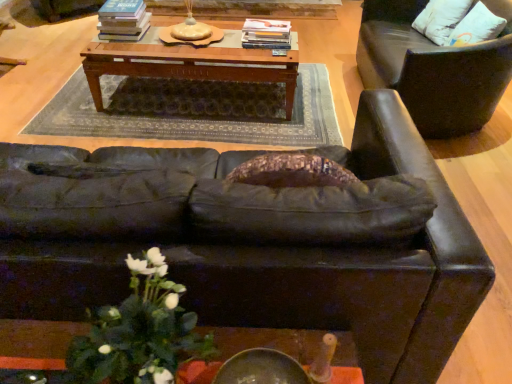
Question: From a real-world perspective, there is one studio couch below the hardcover book at center, acting as the 1th book starting from the right. Please locate it and provide its 2D coordinates.
Answer: [(0.516, 0.641)]